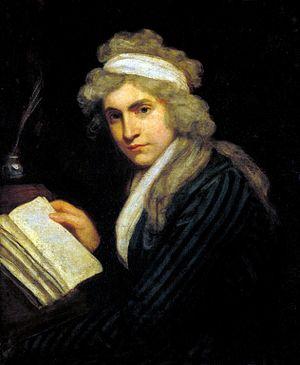
Jean-Jacques Rousseau, né le 28 juin 1712 à Genève et mort le 2 juillet 1778 à Ermenonville, est un écrivain, philosophe et musicien genevois francophone. Orphelin de mère très jeune, sa vie est marquée par l'errance. Si ses livres et lettres connaissent à partir de 1749 un fort succès, ils lui valent aussi des conflits avec l'Église catholique et Genève qui l'obligent à changer souvent de résidence et alimentent son sentiment de persécution. Après sa mort, son corps est transféré au Panthéon de Paris en 1794.